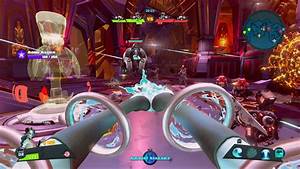
Label: dog